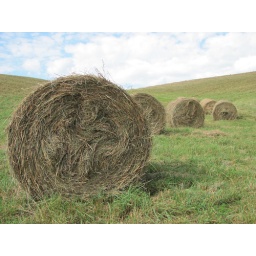
A hay field next door to my home in Wynantskill, NY, Town of Brunswick